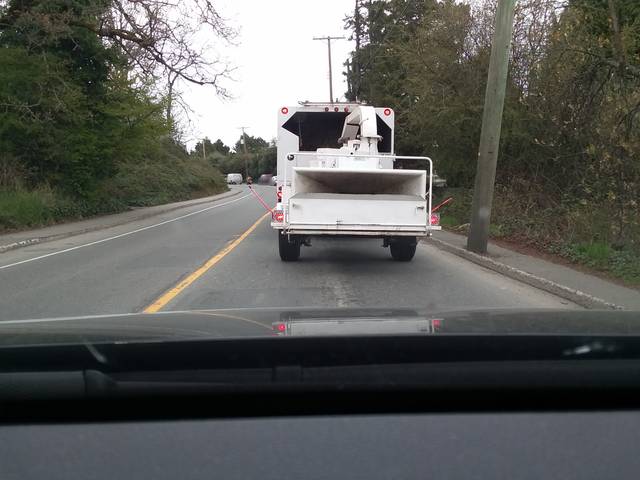
Region: Canada
Coordinates: 48.476, -123.412